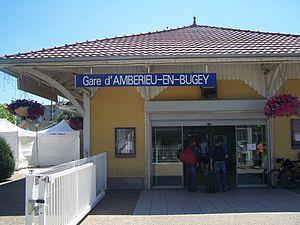
Entrée du bâtiment voyageurs de la gare ferroviaire d'Ambérieu, dans l'Ain.
L'Homme nouveau est un cycle de quatre romans que publie le romancier français Roger Vailland entre 1950 et 1955.
Ambérieu-en-Bugey est une commune française, située dans le département de l'Ain en région Auvergne-Rhône-Alpes. Elle appartient également à la région naturelle et historique du Bas-Bugey.